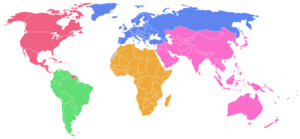
La Fédération internationale de volley-ball est l'association des fédérations nationales ayant pour vocation de gérer et de développer le volley-ball au niveau planétaire. Elle est située à Lausanne en Suisse. Elle gère conformément aux déclarations de Lio en 2016 plus de 2 milliards de licenciés dans le monde.